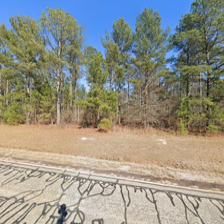
Label: streetView